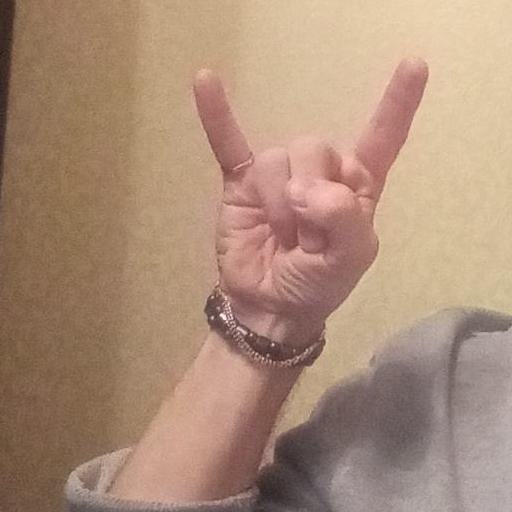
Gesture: rock